Australia in World War I

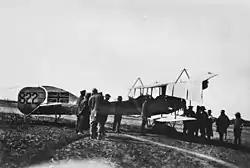
A group of men gather around a biplane. The Union Jack has been painted on to the tail of the aircraft.

The Australian Flying Corps (AFC) was formed in March 1914 and was soon deployed to German New Guinea, with one BE2c aircraft and crew dispatched with the AN&MEF, although the colonies surrendered before the plane was even unpacked. The first operational flights did not occur until 27 May 1915, when the Mesopotamian Half Flight was called upon to assist the Indian Army in protecting British oil interests in what is now Iraq. The Corps later saw action in Egypt, Palestine and on the Western Front throughout the remainder of the war. Organised into four operational squadrons in France and the Middle East and another four training squadrons in England, the AFC remained part of the AIF.